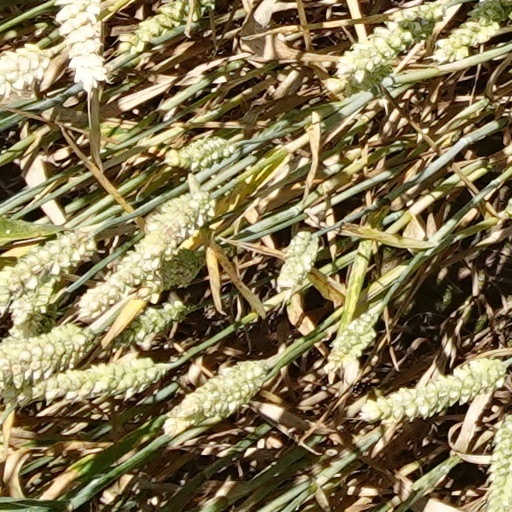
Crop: wheat